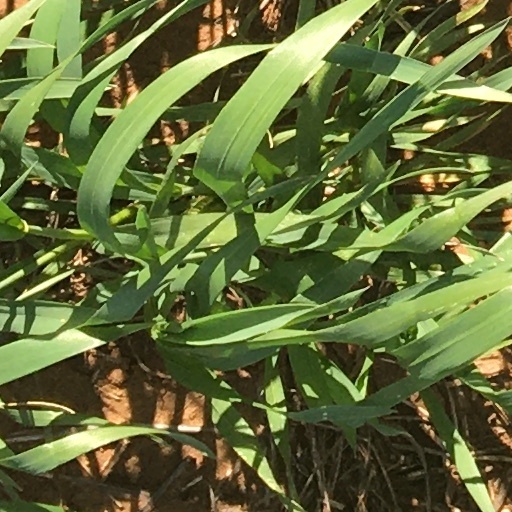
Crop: wheat